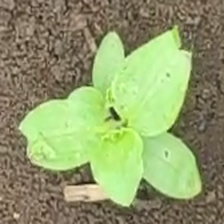
Weed species: Kena_(Commplina_benghalensio)